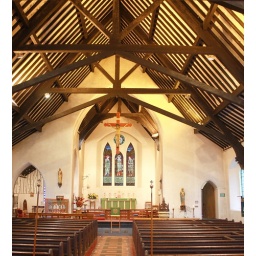
Built in 1868, the church has an unusual roof plus magnificent Burne Jones/William Morris windows.